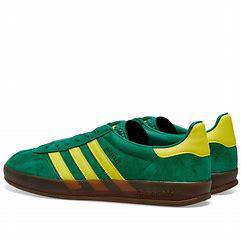
Brand: Adidas
Model: Gazelle Bold